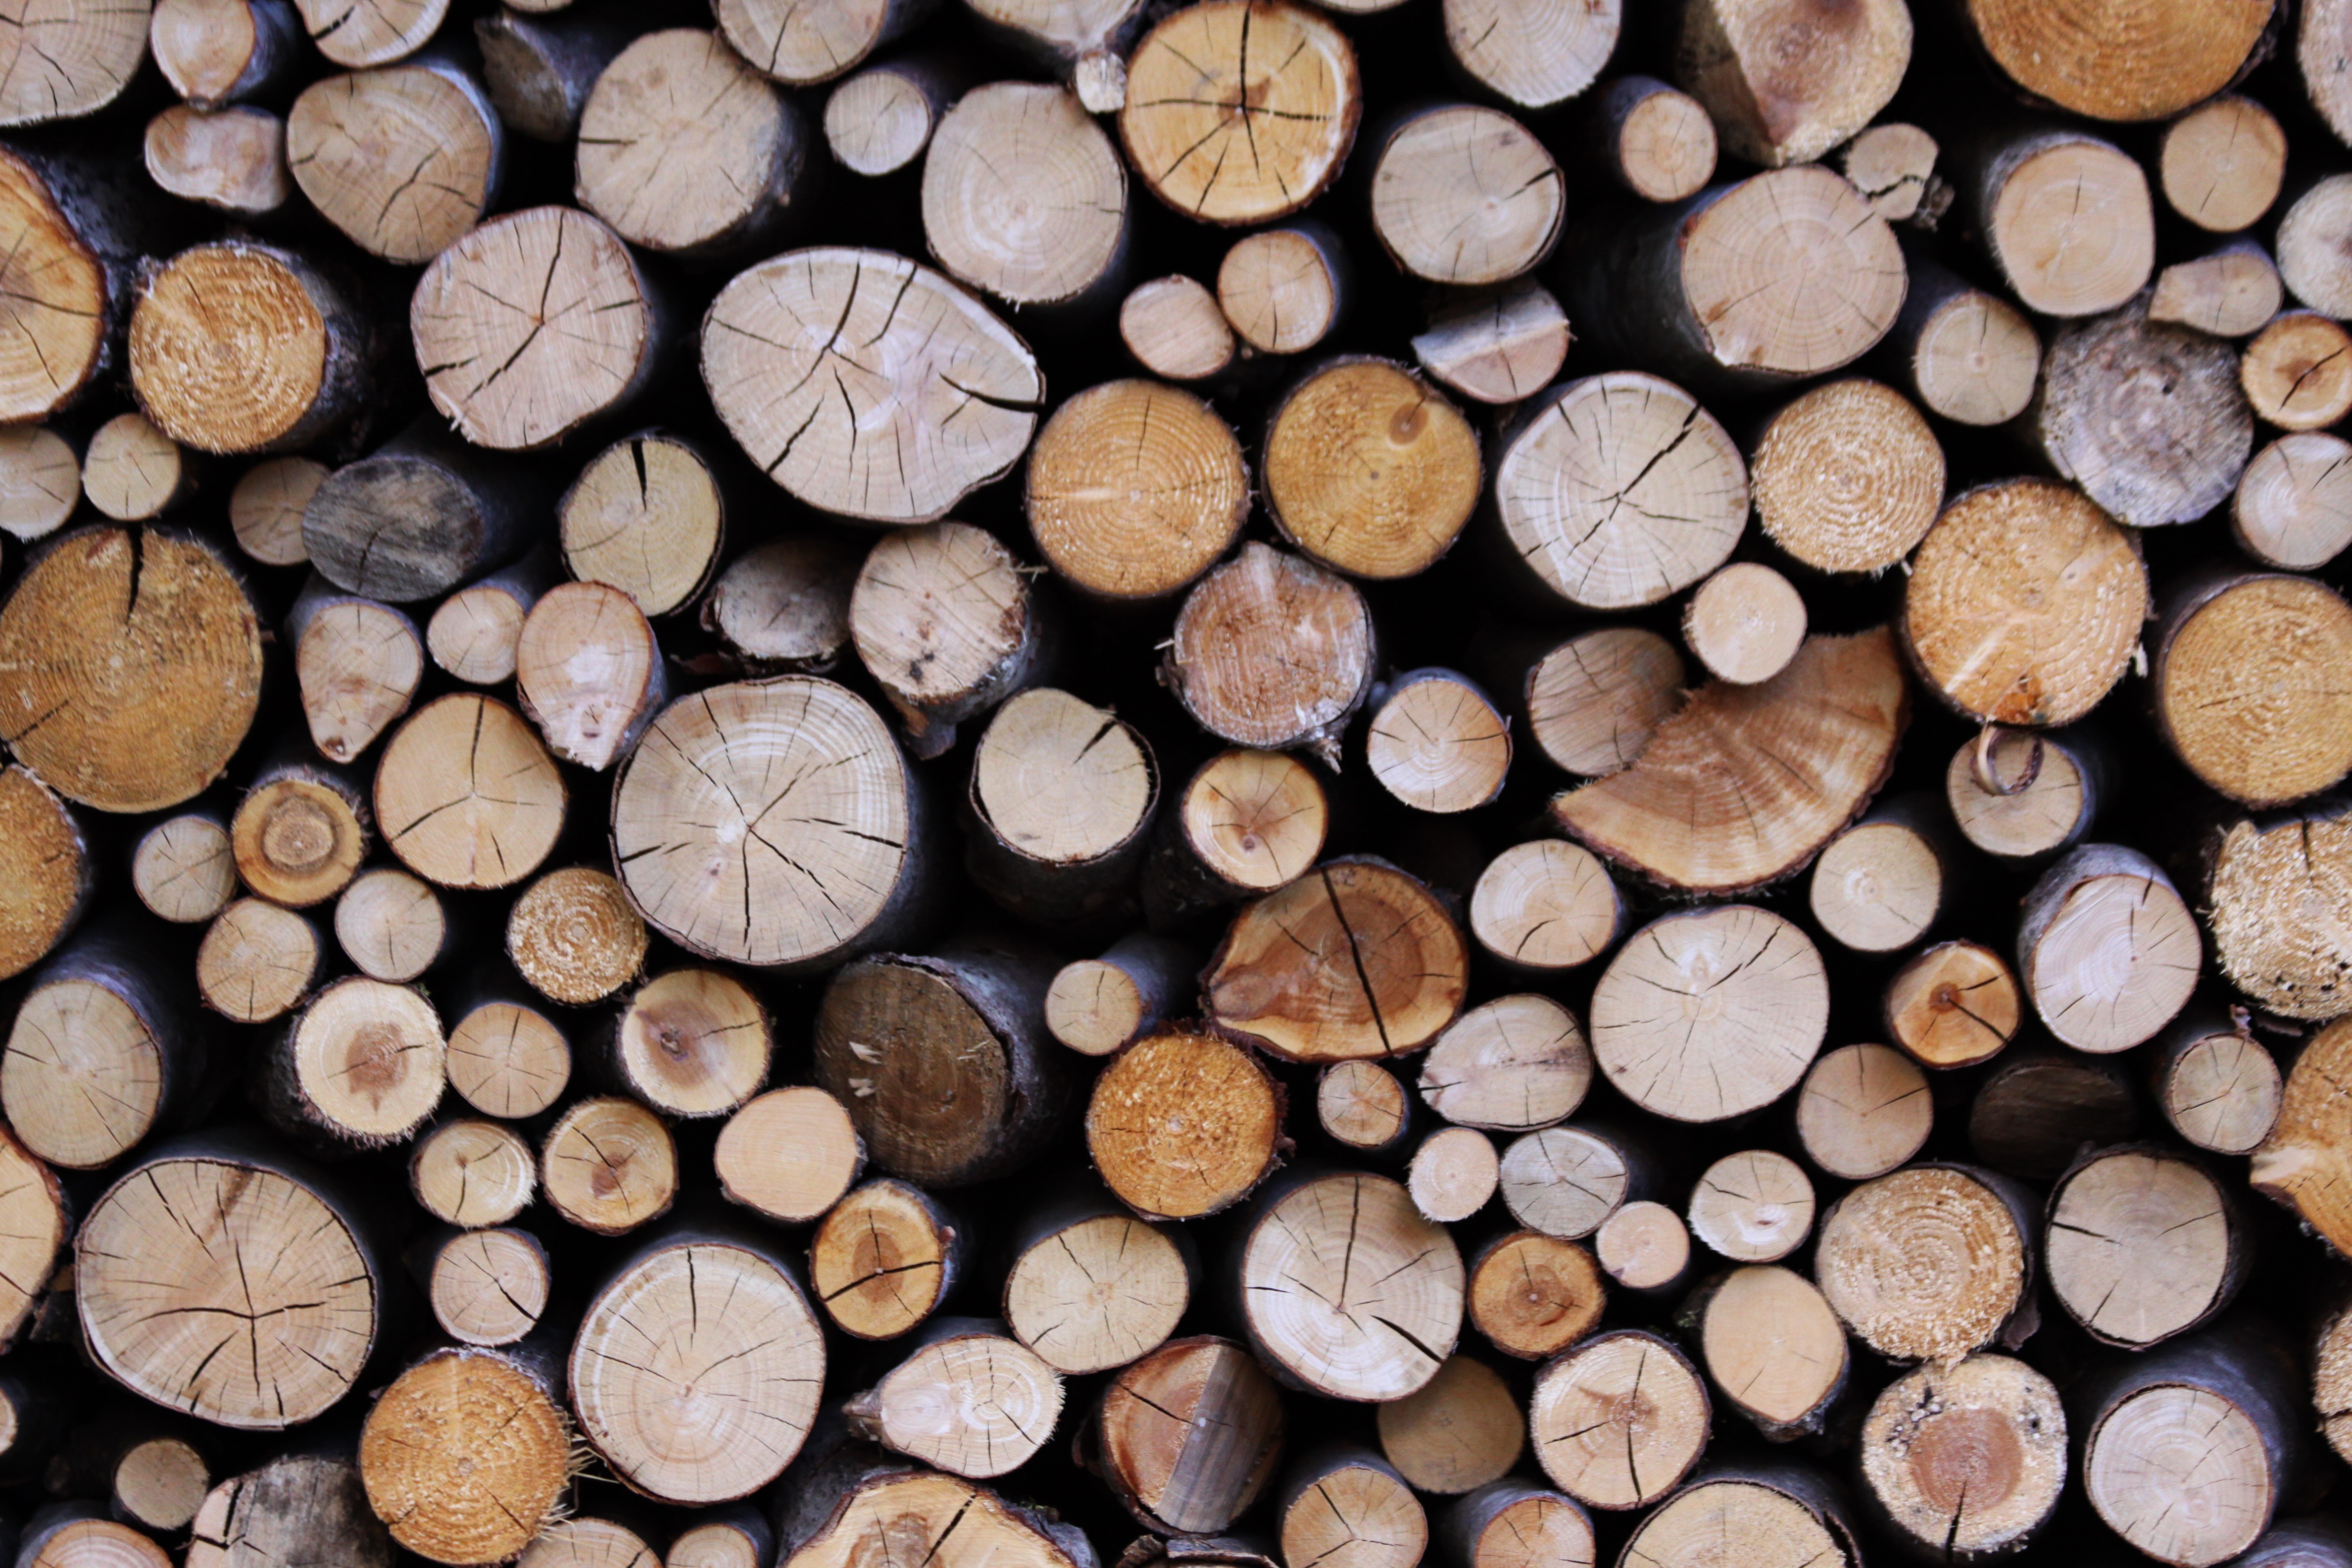
wood, trunk, pattern, soil, lumber, circle, close up, series, tree trunks, flooring, man made object